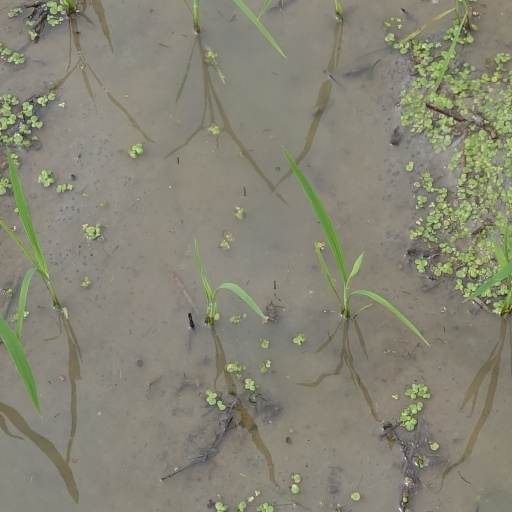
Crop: rice